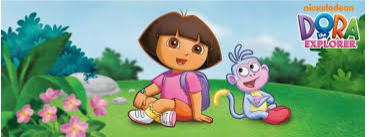
Portrait style: Cartoon Portrait